The Rex, Berkhamsted

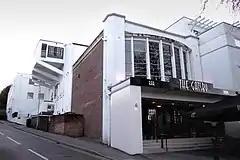
Exterior of the Rex (2011)

Zetters' lease expired in 1988 and the Rex was sold to a property developer who planned to demolish the building to make way for new offices and flats. After a final screening of "The Witches of Eastwick" and "Teen Wolf Too", the cinema closed its doors on 28 February 1988. Efforts by campaigners resulted in the Rex being spot-listed by English Heritage. A planning inspector for the Department of the Environment reported that Nye's building contributed to the "diverse nature" of Berkhamsted High Street and that the quality and quantity of the surviving interior features merited preservation, and redevelopment plans were quashed. The building's listed status protected it from demolition and severely limited any redevelopment schemes. Various proposals were put forward for the site, including: a plan to convert the Rex auditorium into an atrium for an office building (1992); a proposal for an office complex with twin lecture theatres in the divided circle with a restored restaurant area (1993), and a plan to convert the building into a health spa (1997); these all failed to meet the strict criteria for a listed building. A fire in 1994 damaged the stage area. By this time the building had become very run down and the owners, Estates and General Property Company, attempted to have the building de-listed to enable demolition. In 1996, they attempted to dispose of the property and offered it to local entrepreneur James Hannaway for £450,000. Hannaway hoped to restore and re-open the cinema, but was unable to raise the money, and the Rex was bought by Nicholas King Homes.